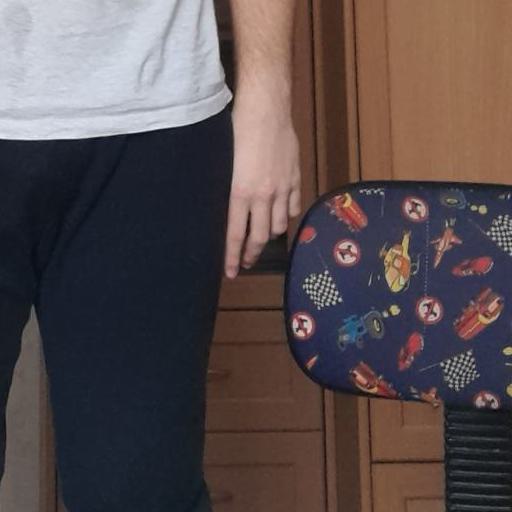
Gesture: no_gesture